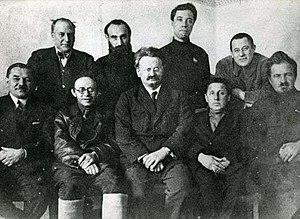
1927 est une année commune commençant un samedi.
« Opposition de gauche » est le nom donné à la tendance du Parti communiste de l'Union soviétique, entre 1923 et 1927, dirigée par Léon Trotsky, et d'anciens membres de l'Opposition ouvrière. Cette tendance se forma lors des luttes de pouvoir émergeant entre factions rivales au moment où Lénine, qui meurt en janvier 1924, était malade.